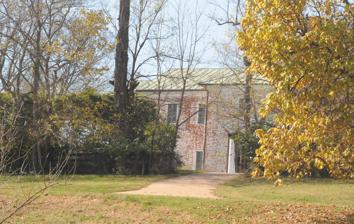
Building: Guilford (White Post, Virginia)
Country: United States of America
Year built: 1820
Historic house in Virginia, United States United States historic place Guilford U.S. National Register of Historic Places Virginia Landmarks Register Show map of Northern Virginia Show map of Virginia Show map of the United States Location VA 644 S side, 0.5 mi. W of jct. with VA 658, near White Post, Virginia Coordinates 39°00′57″N 78°05′58″W / 39.01583°N 78.09944°W / 39.01583; -78.09944 Area 123 acres (50 ha) Built c. 1812 ( 1812 ) -1820 Architectural style Greek Revival, Early Classical Revival NRHP reference No. 93000004 VLR No. 021-0039 Significant dates Added to NRHP February 4, 1993 Designated VLR December 9, 1992 Guilford is a historic plantation house and a farm located near White Post , Clarke County, Virginia . It was built between 1812 and 1820, and is a two-story, nearly square, brick dwelling with a hipped roof in the Greek Revival style.  The front facade features a full-height, three-bay, pedimented portico with monumental Greek Ionic order columns.  Also on the property is a contributing brick slave's quarters. It was listed on the National Register of Historic Places in 1993. References